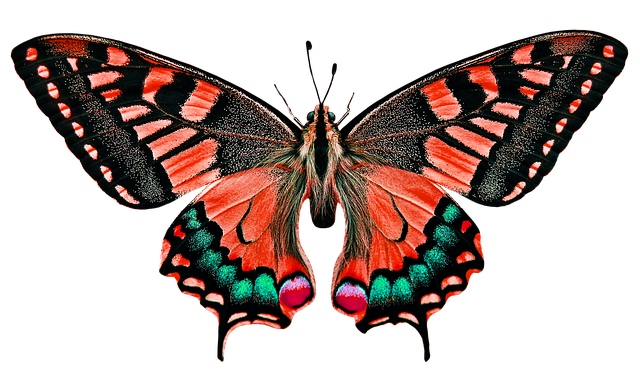
Label: farfalla